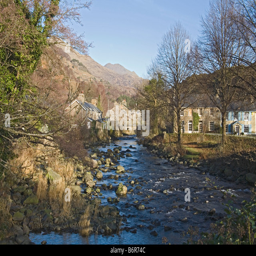
river flows towards the centre of this historic village